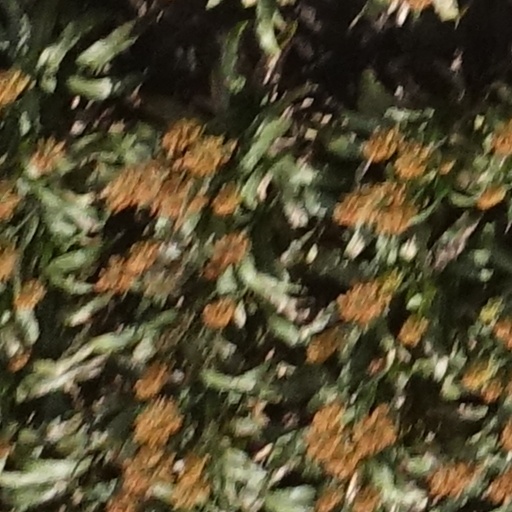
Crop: sorghum